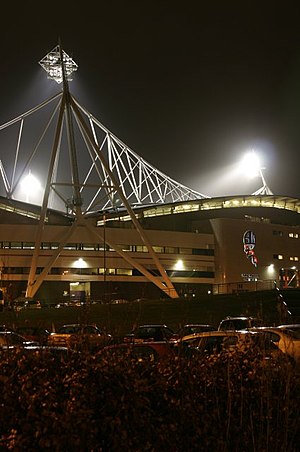
Reebok Stadium
Reebok Stadium ved en aftenkamp.
Reebok Stadium er siden 1997 hjemmebane for den engelske Premier League klub Bolton Wanderers. Stadionet ligger i Horwich nær ved Bolton og afløste klubbens tidligere hjemmebane Burnden Park. Reebok Stadium er et moderne stadion, udelukkende med siddepladser og har plads til 28.723 tilskuere. Navnet er et resultat af et sponsorat fra sportsudstyrsfirmaet Reebok der er langtids-sponsor for Bolton Wanderers. Stadionrekorden er 28.353 som blev opnået i forbindelse med en Premier League kamp mod Leicester City den 28. december 2003.